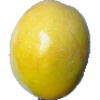
Label: maracuja